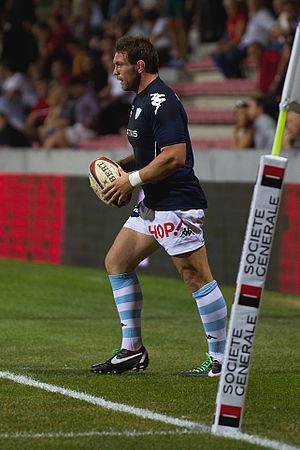
Dimitri Szarzewski à l'échauffement avant Stade toulousain vs Racing Metro 92, le 5 septembre 2013.
Virgile Lacombe, né le 7 juillet 1984 à Brou-sur-Chantereine, est un joueur français de rugby à XV qui évolue au poste de talonneur. Il joue au sein de l'effectif du LOU depuis la saison 2017-2018.